Swinsty Reservoir

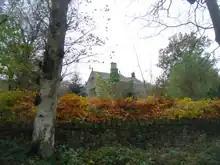
Swinsty Hall, on the bank of the reservoir

On the banks of the reservoir stands "Swinsty Hall", built in the 17th century. Local legend has it that the hall was built by a man named Robinson, who left nearby Fewston to seek his fortune in London. On arriving there, he found it in the grip of the great plague of 1603–4. Robinson took to looting the houses of the dead and amassed a great fortune with which he returned home, purchased the Swinsty estate, and built Swinsty Hall.